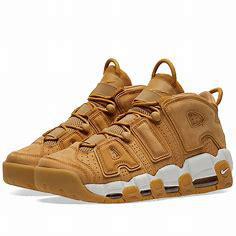
Brand: Nike
Model: Air More Uptempo